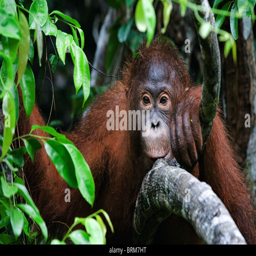
portrait of a little orangutan